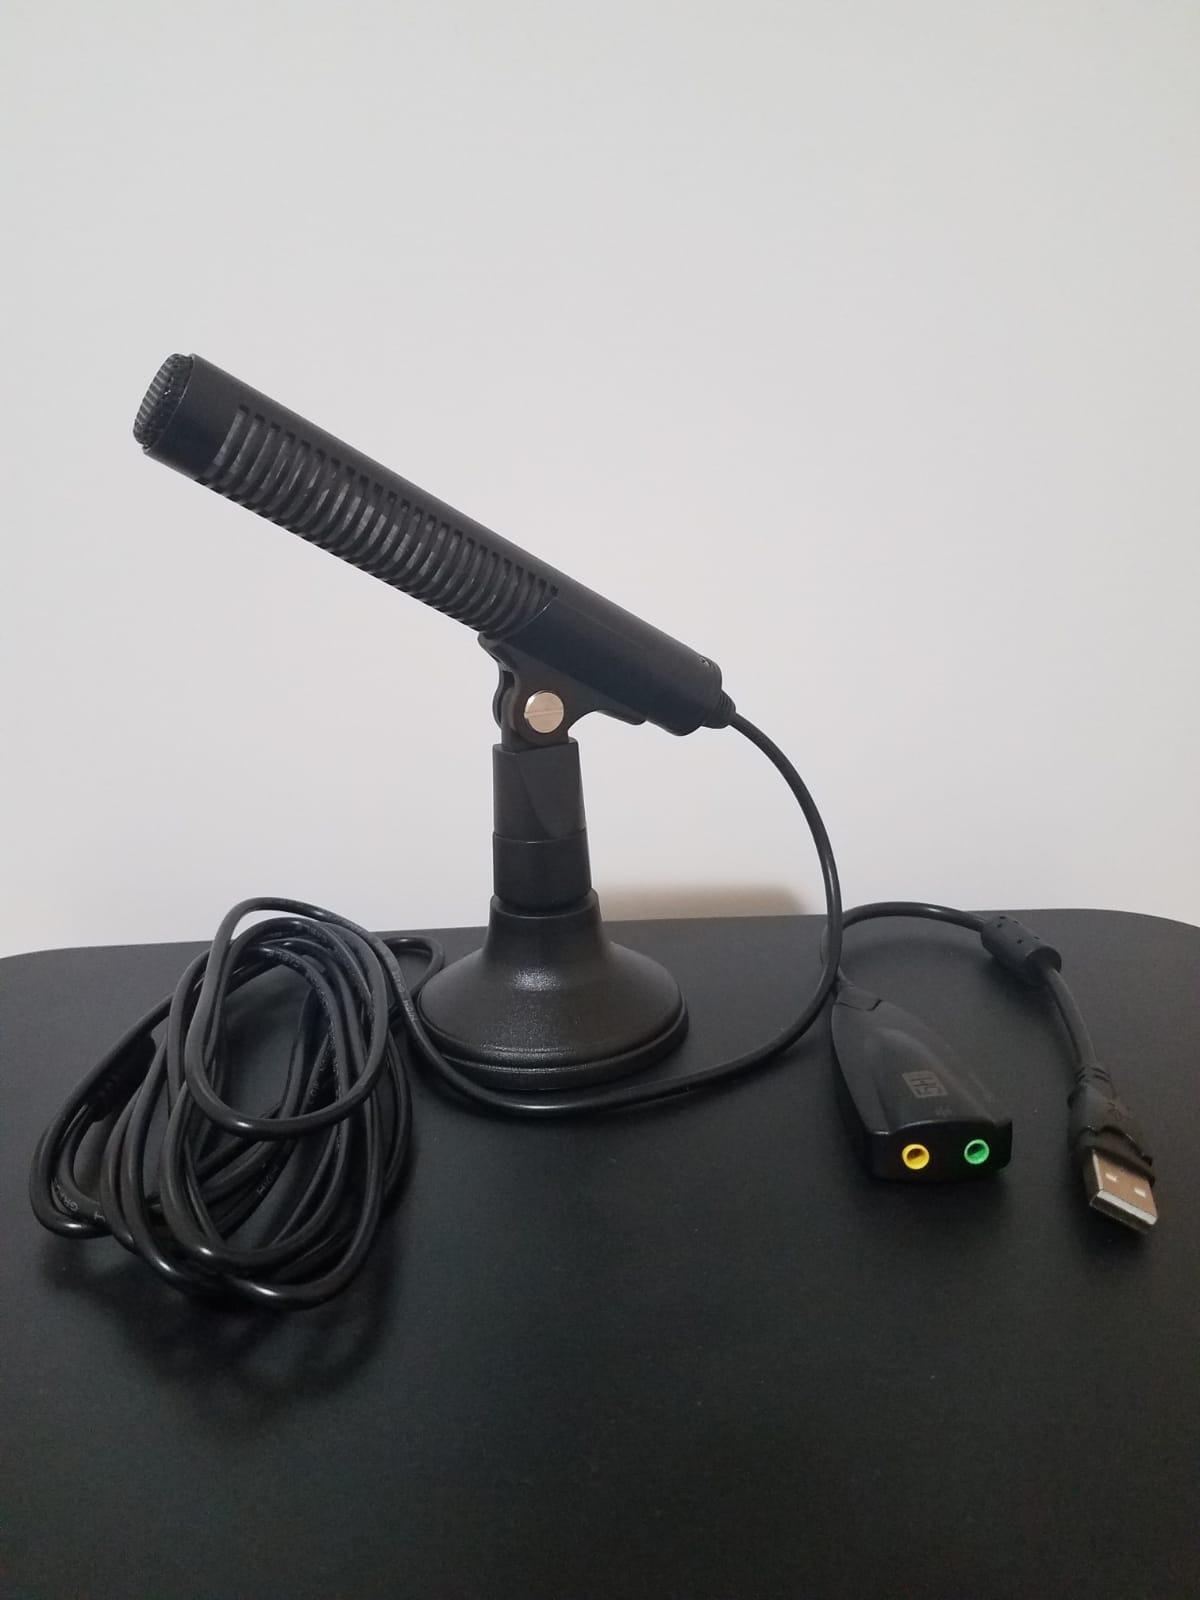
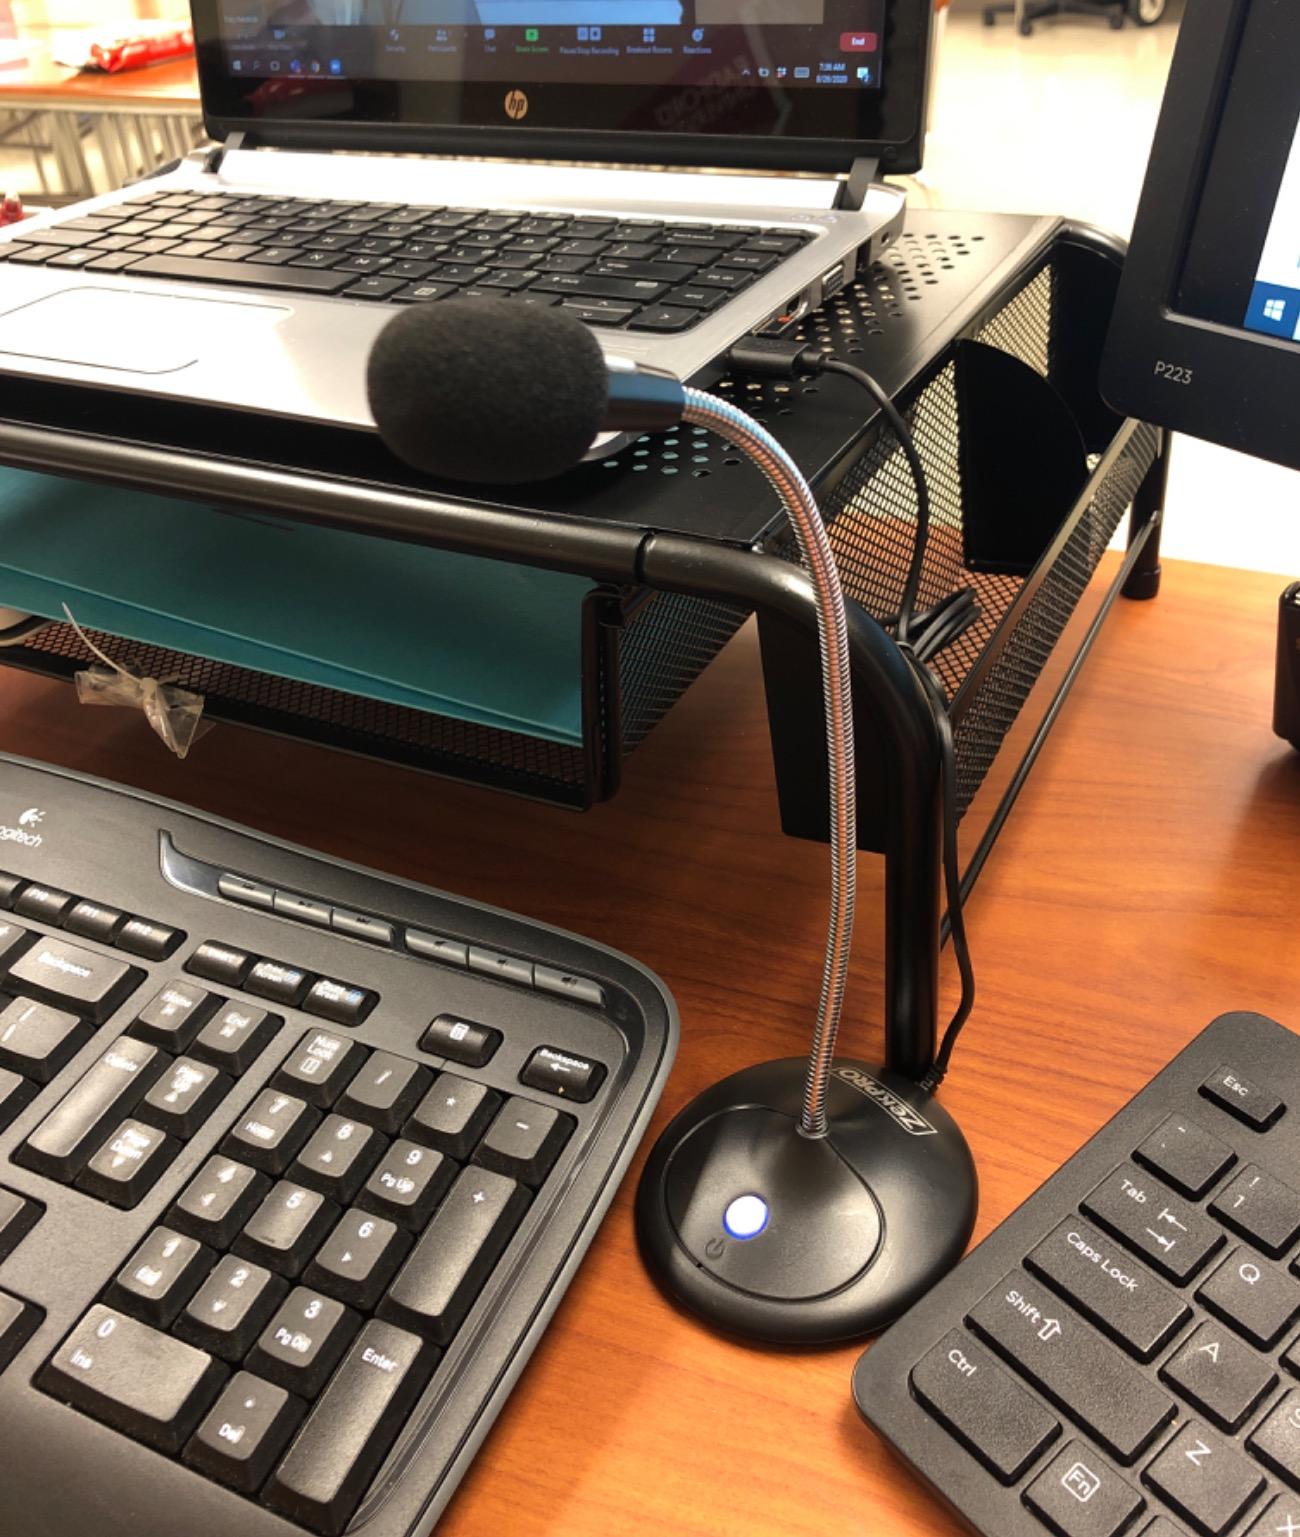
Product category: microphone
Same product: no